A Lost Paradise

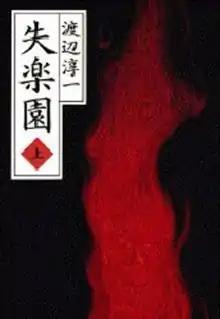
First edition (1997)

is a 1997 Japanese novel by author Junichi Watanabe. It tells the story of a married, former magazine editor aged 54; his affair with a married 37-year-old typesetter and their double-suicide. The couple, Kūki and Rinko, are modeled after the famous case of Sada Abe.